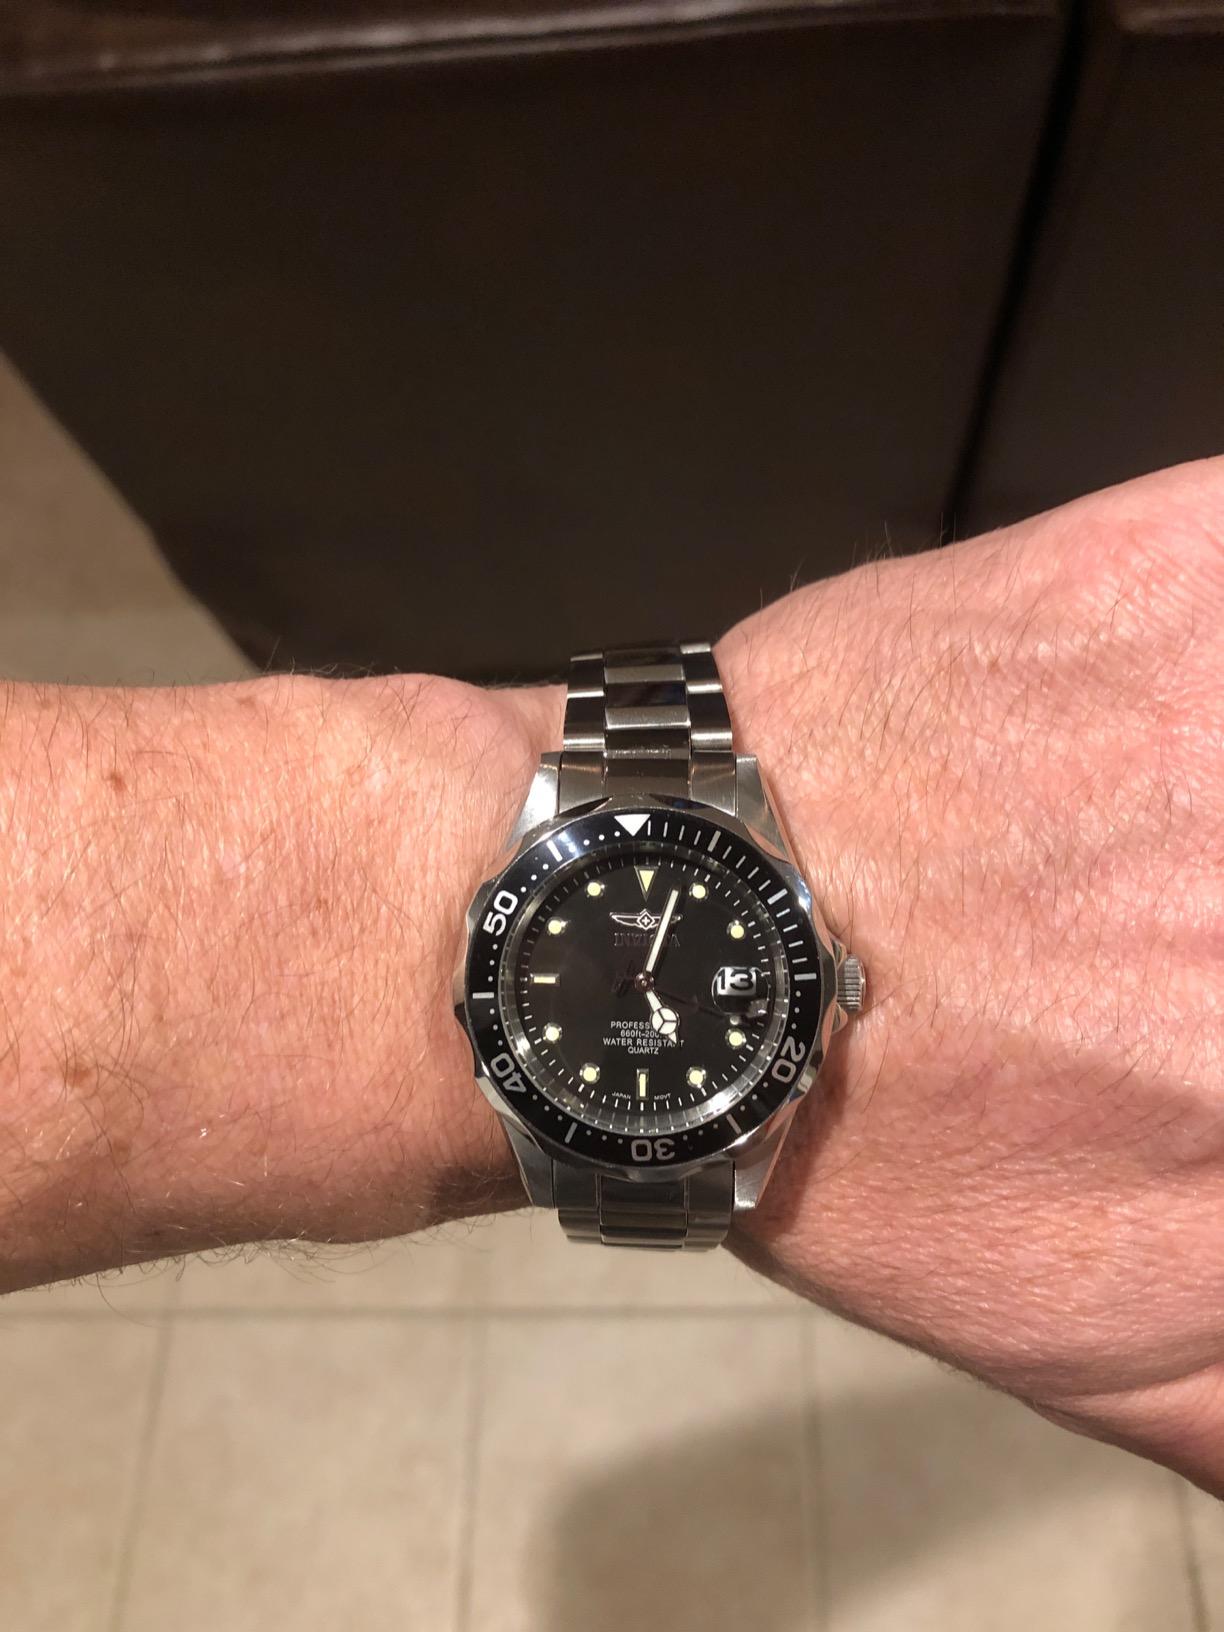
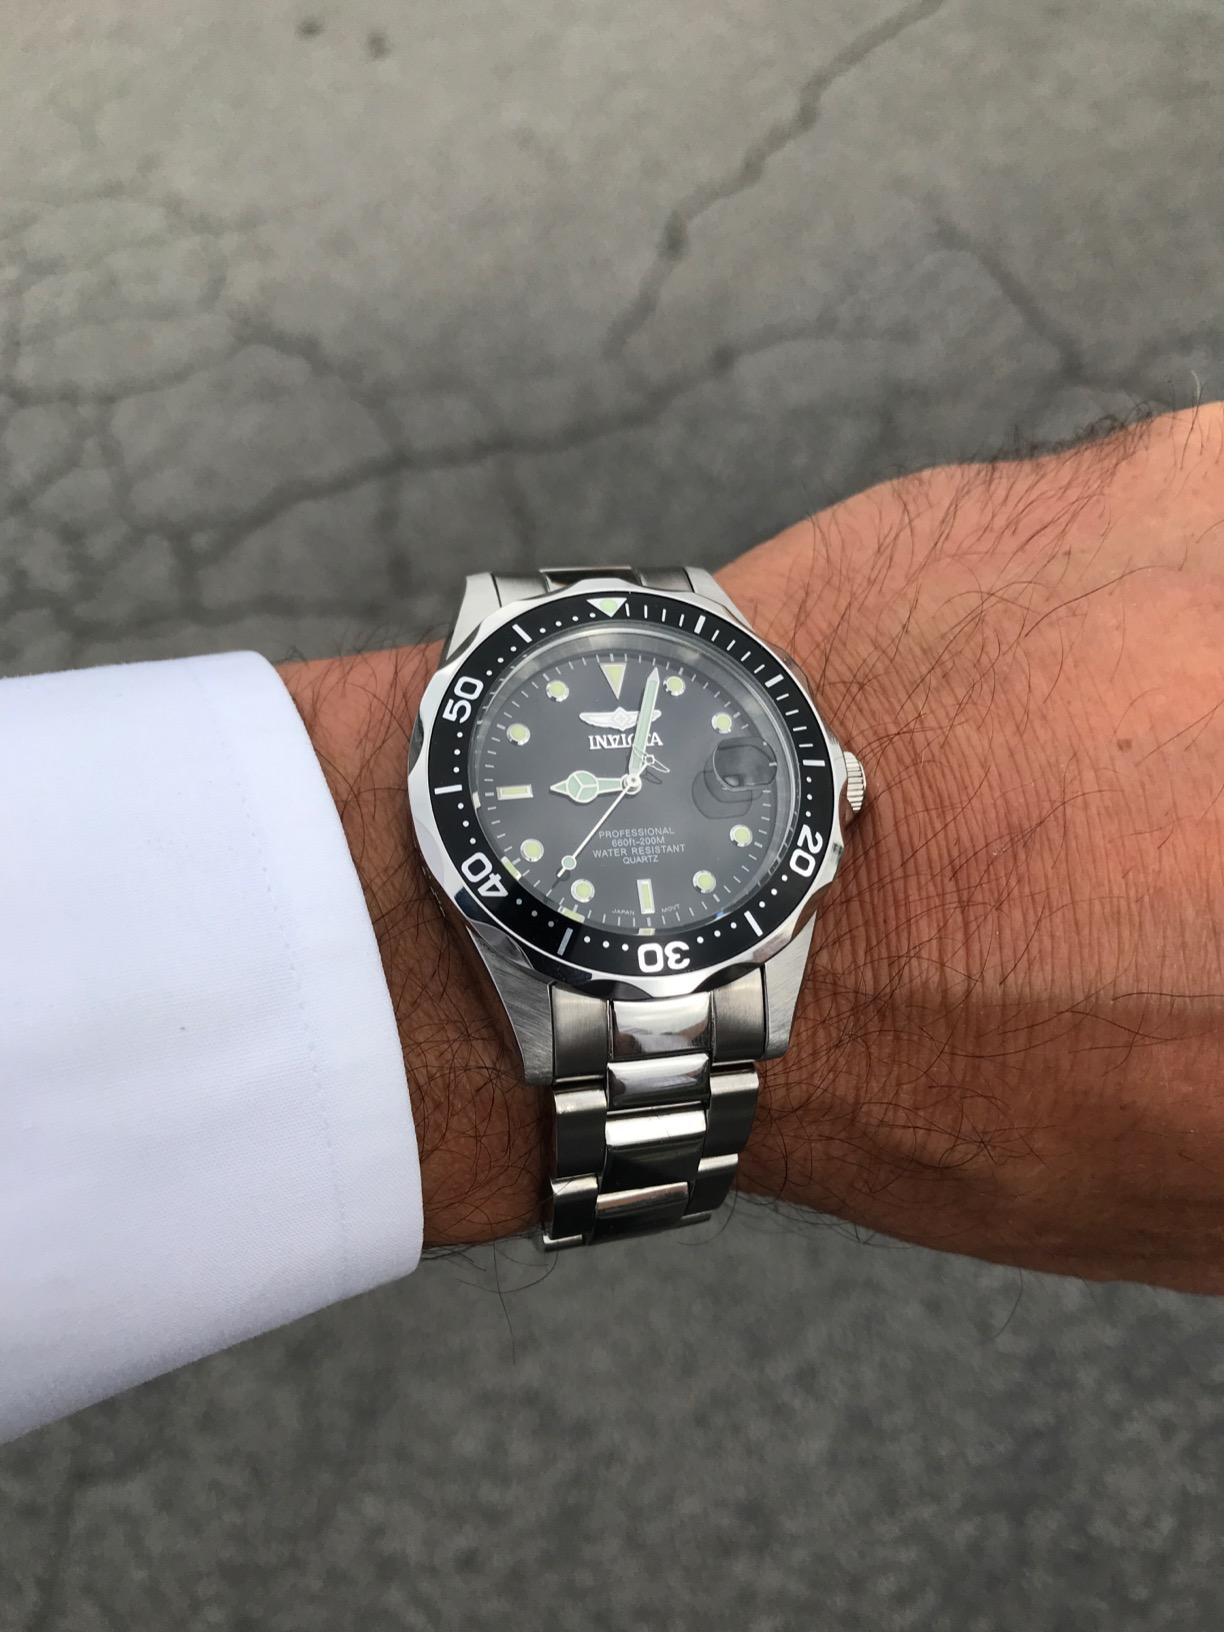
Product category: accessories_watch
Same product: yes